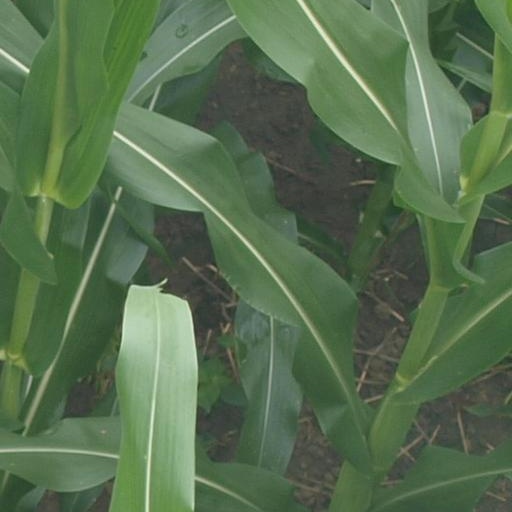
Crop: maize; corn